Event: Nepal Earthquake
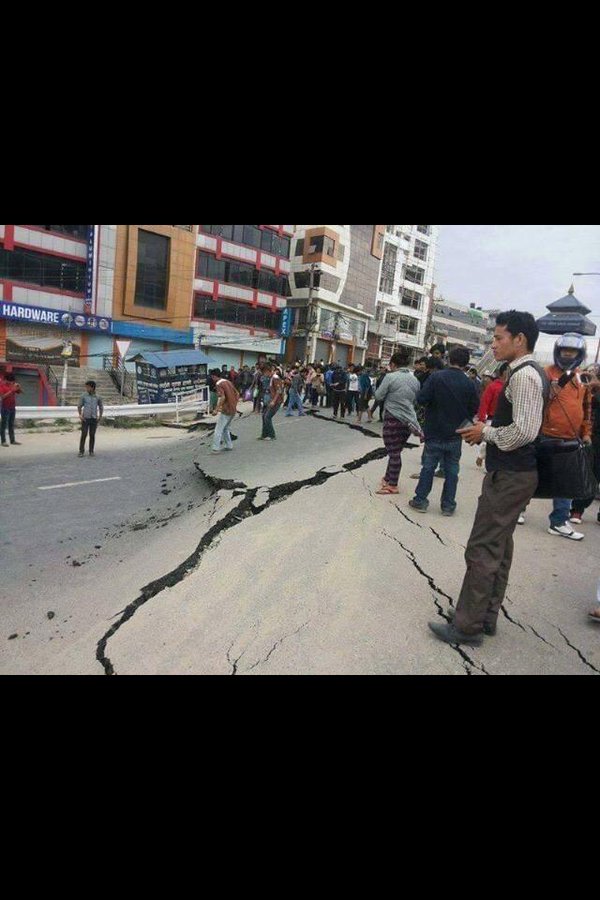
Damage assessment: damage